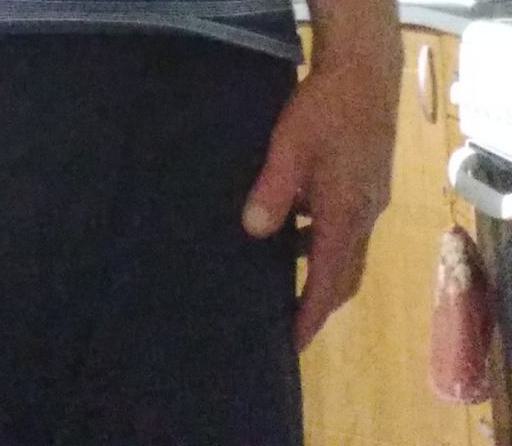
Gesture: no_gesture